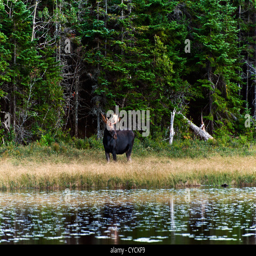
biological species in the forest close to a lake